Margraviate of Brandenburg

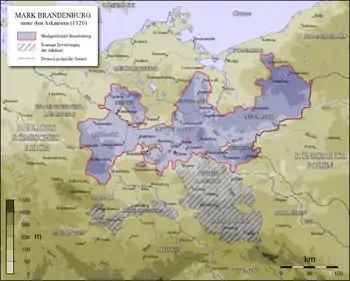
Brandenburg until the extinction of the Ascanian dynasty in 1320

After Albert's death in 1170, his son succeeded him as Otto I, Margrave of Brandenburg. The Ascanians pursued a policy of expanding to the east and the northeast with the goal of connecting their territories through Pomerania to the Baltic Sea. This policy brought them into conflict with the Kingdom of Denmark. After the Battle of Bornhöved (1227), Margrave John I staked his claim to Pomerania, receiving it as a fief from Emperor Frederick II in 1231. The middle of the 13th century was a time of important developments for the Ascanian House, as it won Stettin (Szczecin) and the Uckermark (1250), although the former was later lost to the Duchy of Pomerania. Also around 1250 it took over Lubusz Land from then-fragmented Poland and subsequently conquered northwestern parts of the Duchy of Greater Poland in the late 13th century, moving the border east of the Oder river. Henry II, the last Ascanian margrave, died in 1320.